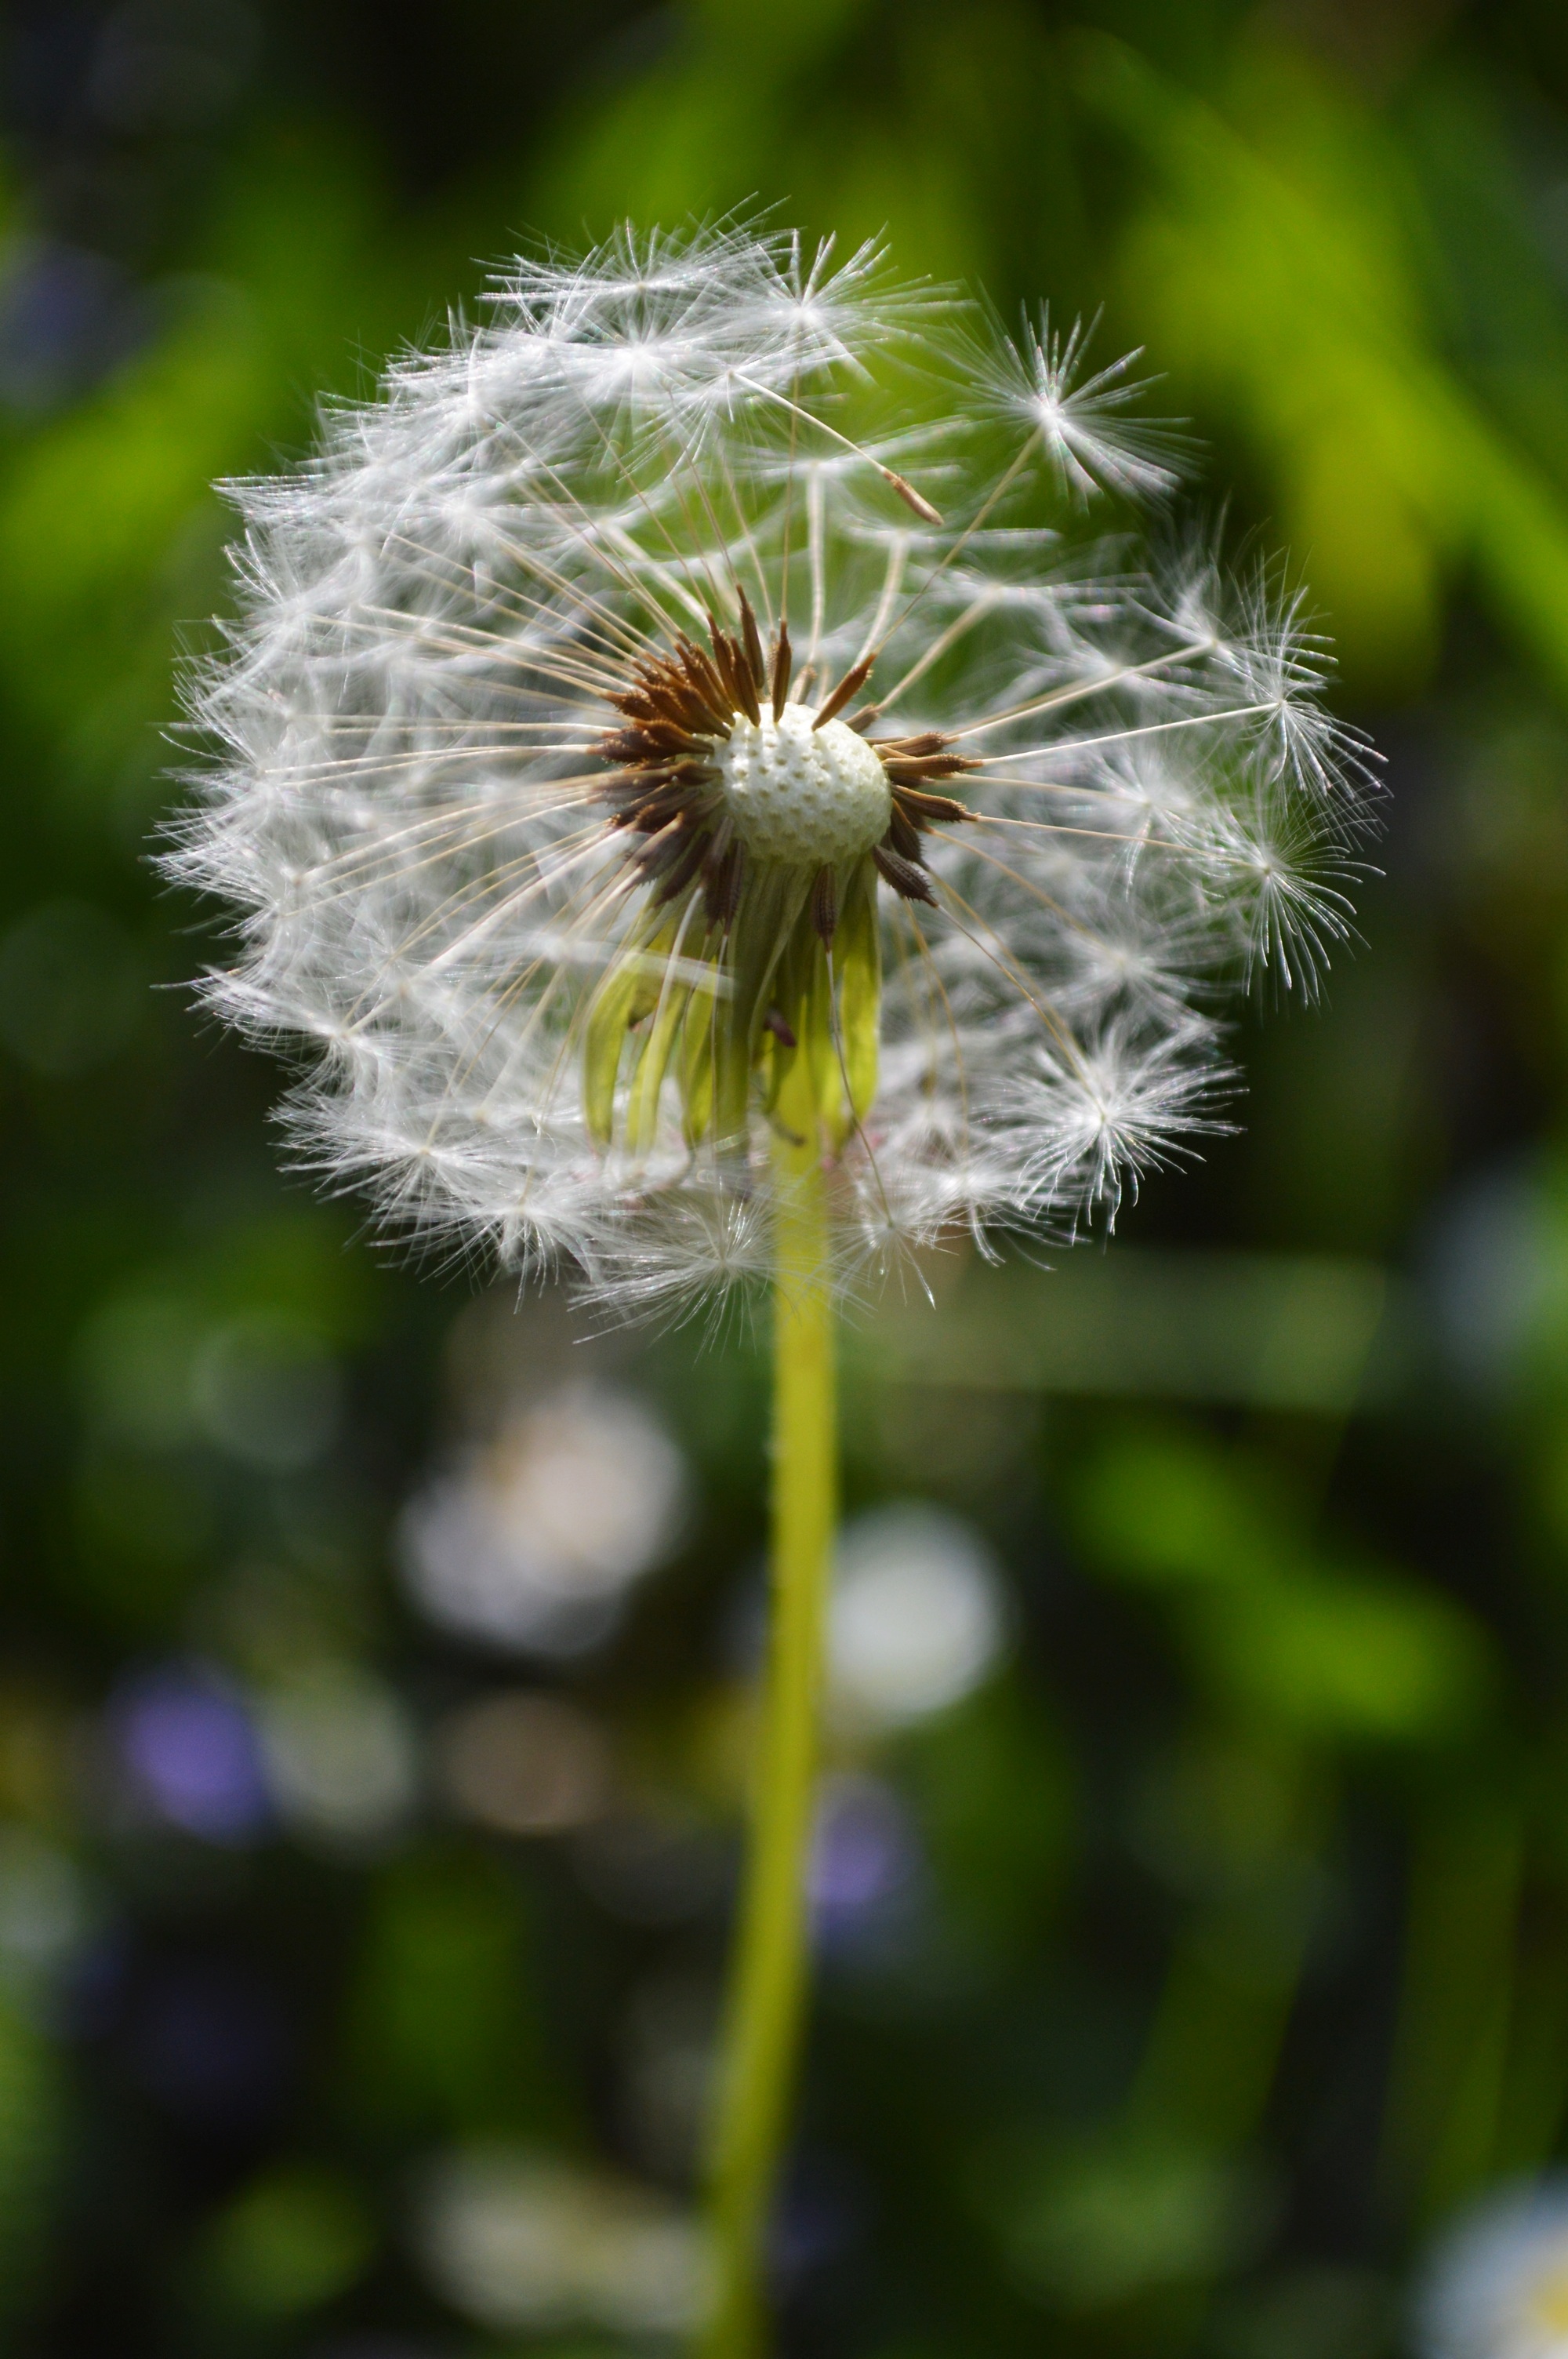
nature, grass, blossom, plant, white, photography, meadow, dandelion, leaf, flower, summer, green, botany, garden, flora, wildflower, close up, lights, macro photography, flowering plant, daisy family, plant stem, land plant